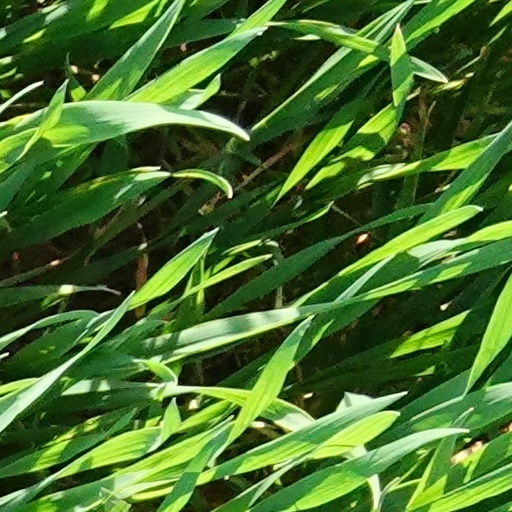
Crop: wheat